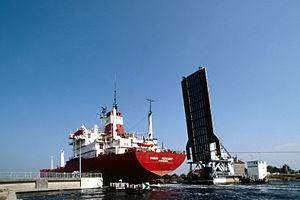
Le port de Caen-Ouistreham est un port de commerce, un port passager et un port de plaisance français s'étendant sur le canal de Caen à la mer depuis l'embouchure de l'Orne à Ouistreham jusqu'à la ville de Caen, dans le département du Calvados et la région Normandie. Il reste aussi un port de pêche artisanale et côtière.